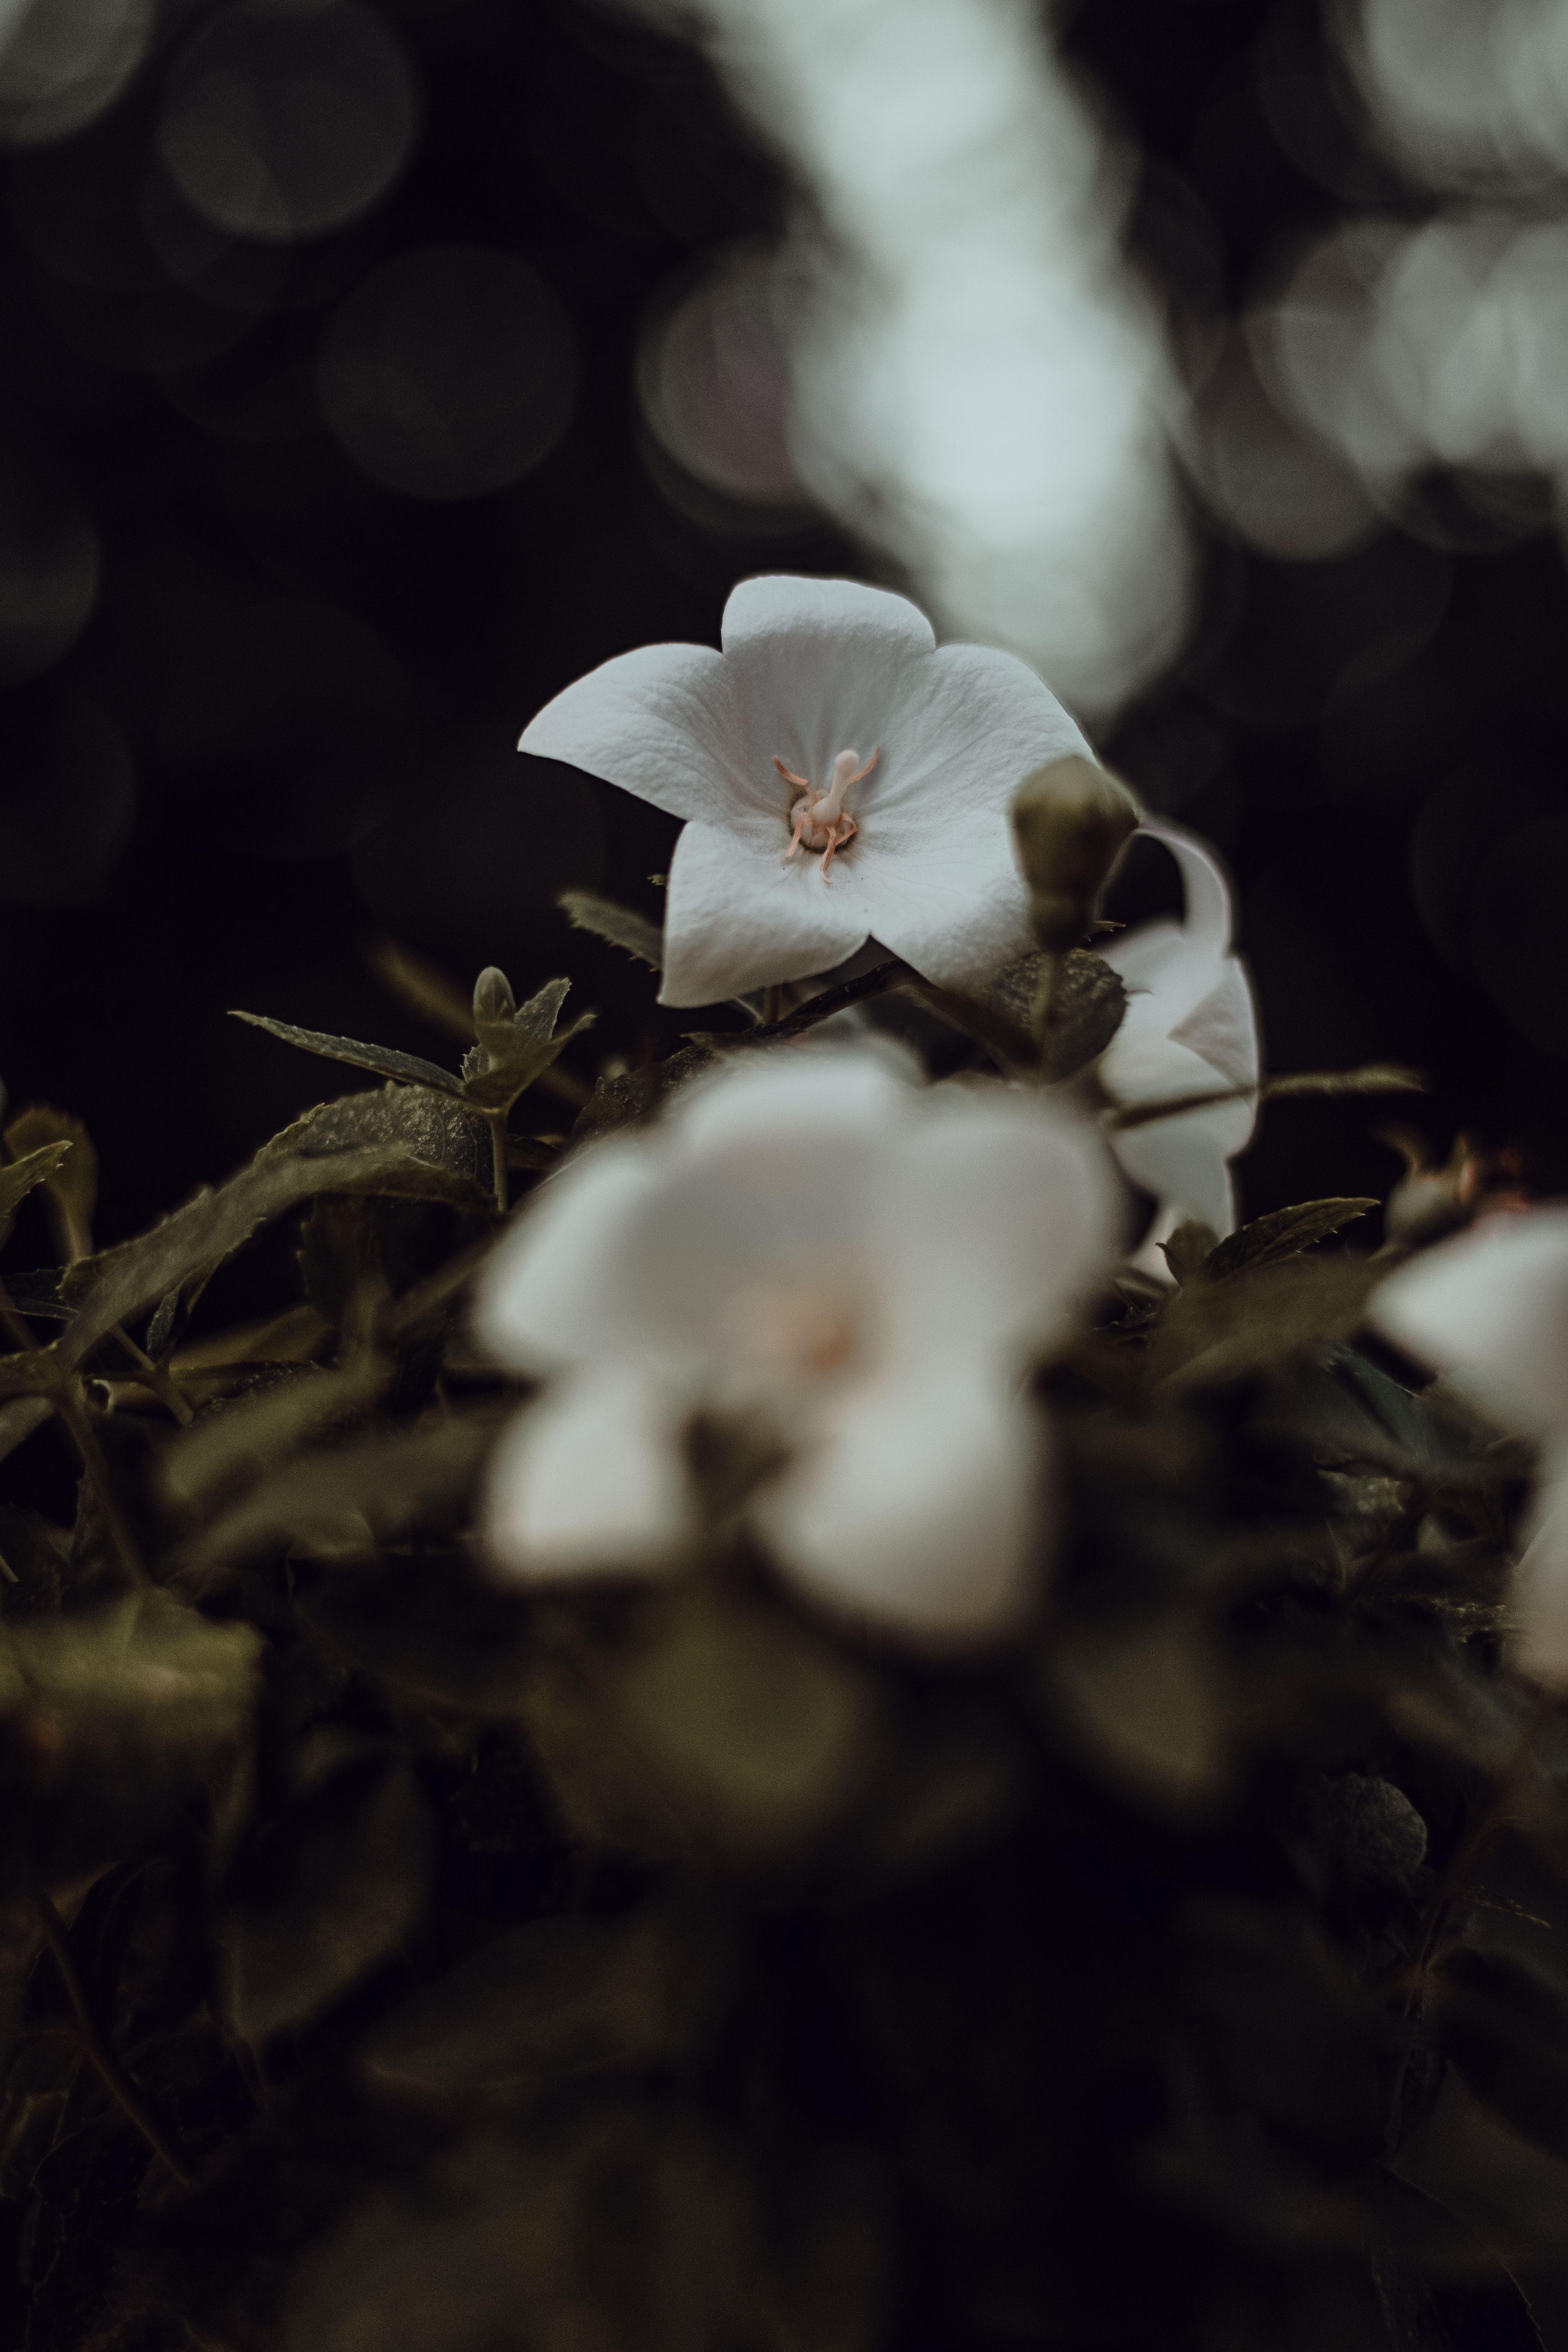
white, petal, flower, plant, botany, spring, leaf, wildflower, black and white, branch, blossom, photography, flowering plant, plant stem, monochrome photography, Colorfulness, jasmine, macro photography, twig, perennial plant, still life photography